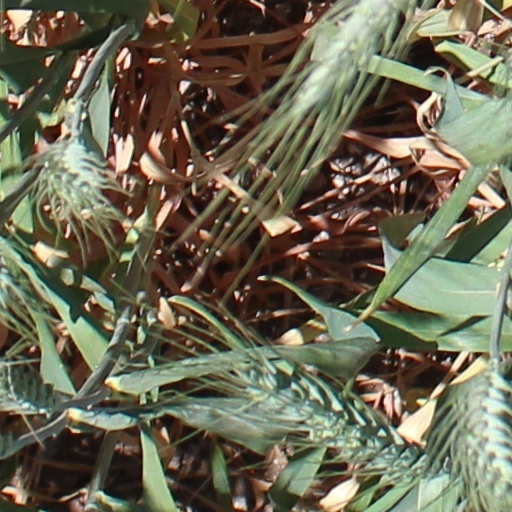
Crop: wheat